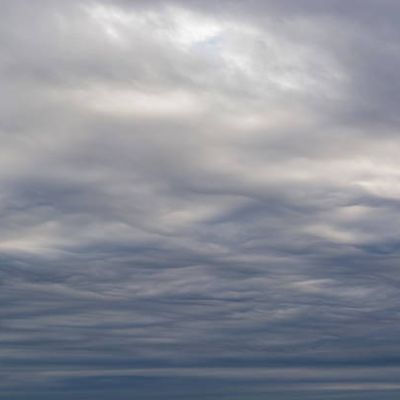
Cloud type: Altostratus (As)